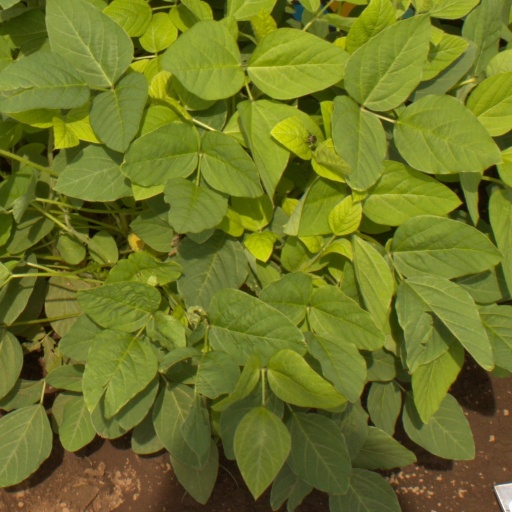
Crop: soybean